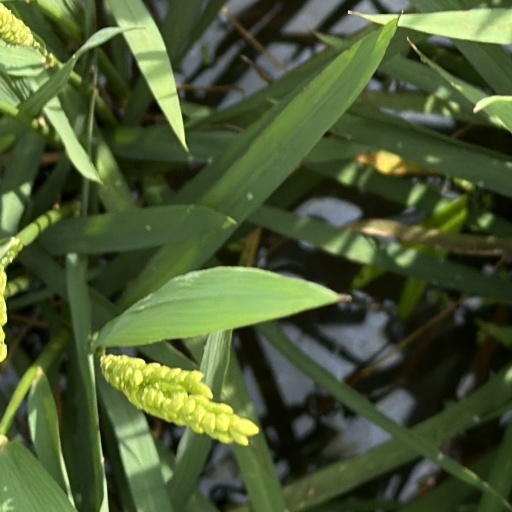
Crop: rice